Therizinosauridae

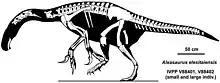
Skeletal composite of two specimens of "Alxasaurus"

With the description of the therizinosauroids "Alxasaurus" in 1993 by Dale A. Russell and Dong Zhiming, the affinities of the group were fairly more clear. This new taxon represented the most complete member and was known from multiple specimens with numerous theropod traits. Moreover, the preserved hindlimbs in some specimens showed that the assignment of segnosaurian hindlimbs to "Therizinosaurus" was correct and "segnosaurs" were in fact theropods. Russell and Dong also noted the extreme similarities between Therizinosauridae and Segnosauridae and considered that the latter was a synonym of the former due to priority. However, "Alxasaurus" was a fairly more primitive genus and the superfamily Therizinosauroidea was coined to contain it and related species. Posterior to this year, Clark and colleagues redescribed the holotype skull of "Erlikosaurus" and found more theropod traits than when first described. They concluded that therizinosaurs were more likely to be classified as maniraptoran theropods. Therizinosauria itself, was erected in 1997 by Rusell in order to contain all of these theropods. This new infraorder was composed of Therizinosauroidea and the more advanced Therizinosauridae. The family Therizinosauridae was first given a phylogenetic definition by Paul Sereno in 1998, who defined it as all dinosaurs closer to "Erlikosaurus" than to "Ornithomimus".